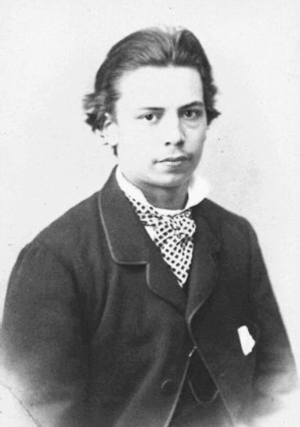
Philipp Mainländer, est un poète et philosophe allemand du XIXᵉ siècle.